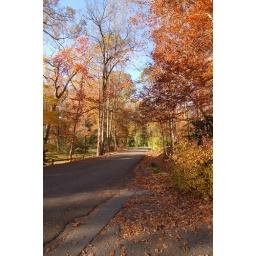
This is the street in front of my house looking west.